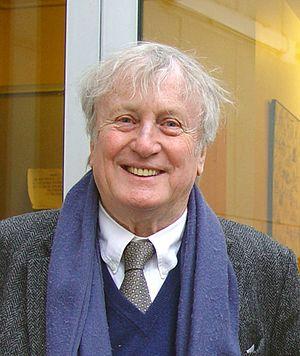
2007, Centre culturel Uccle.
Claude Rich, né le 8 février 1929 à Strasbourg et mort le 20 juillet 2017 à Orgeval, est un acteur français.
7 septembre : Tant qu'il y a de l'amour de Bob Martet, mise en scène Anne Bourgeois, théâtre de la Michodière